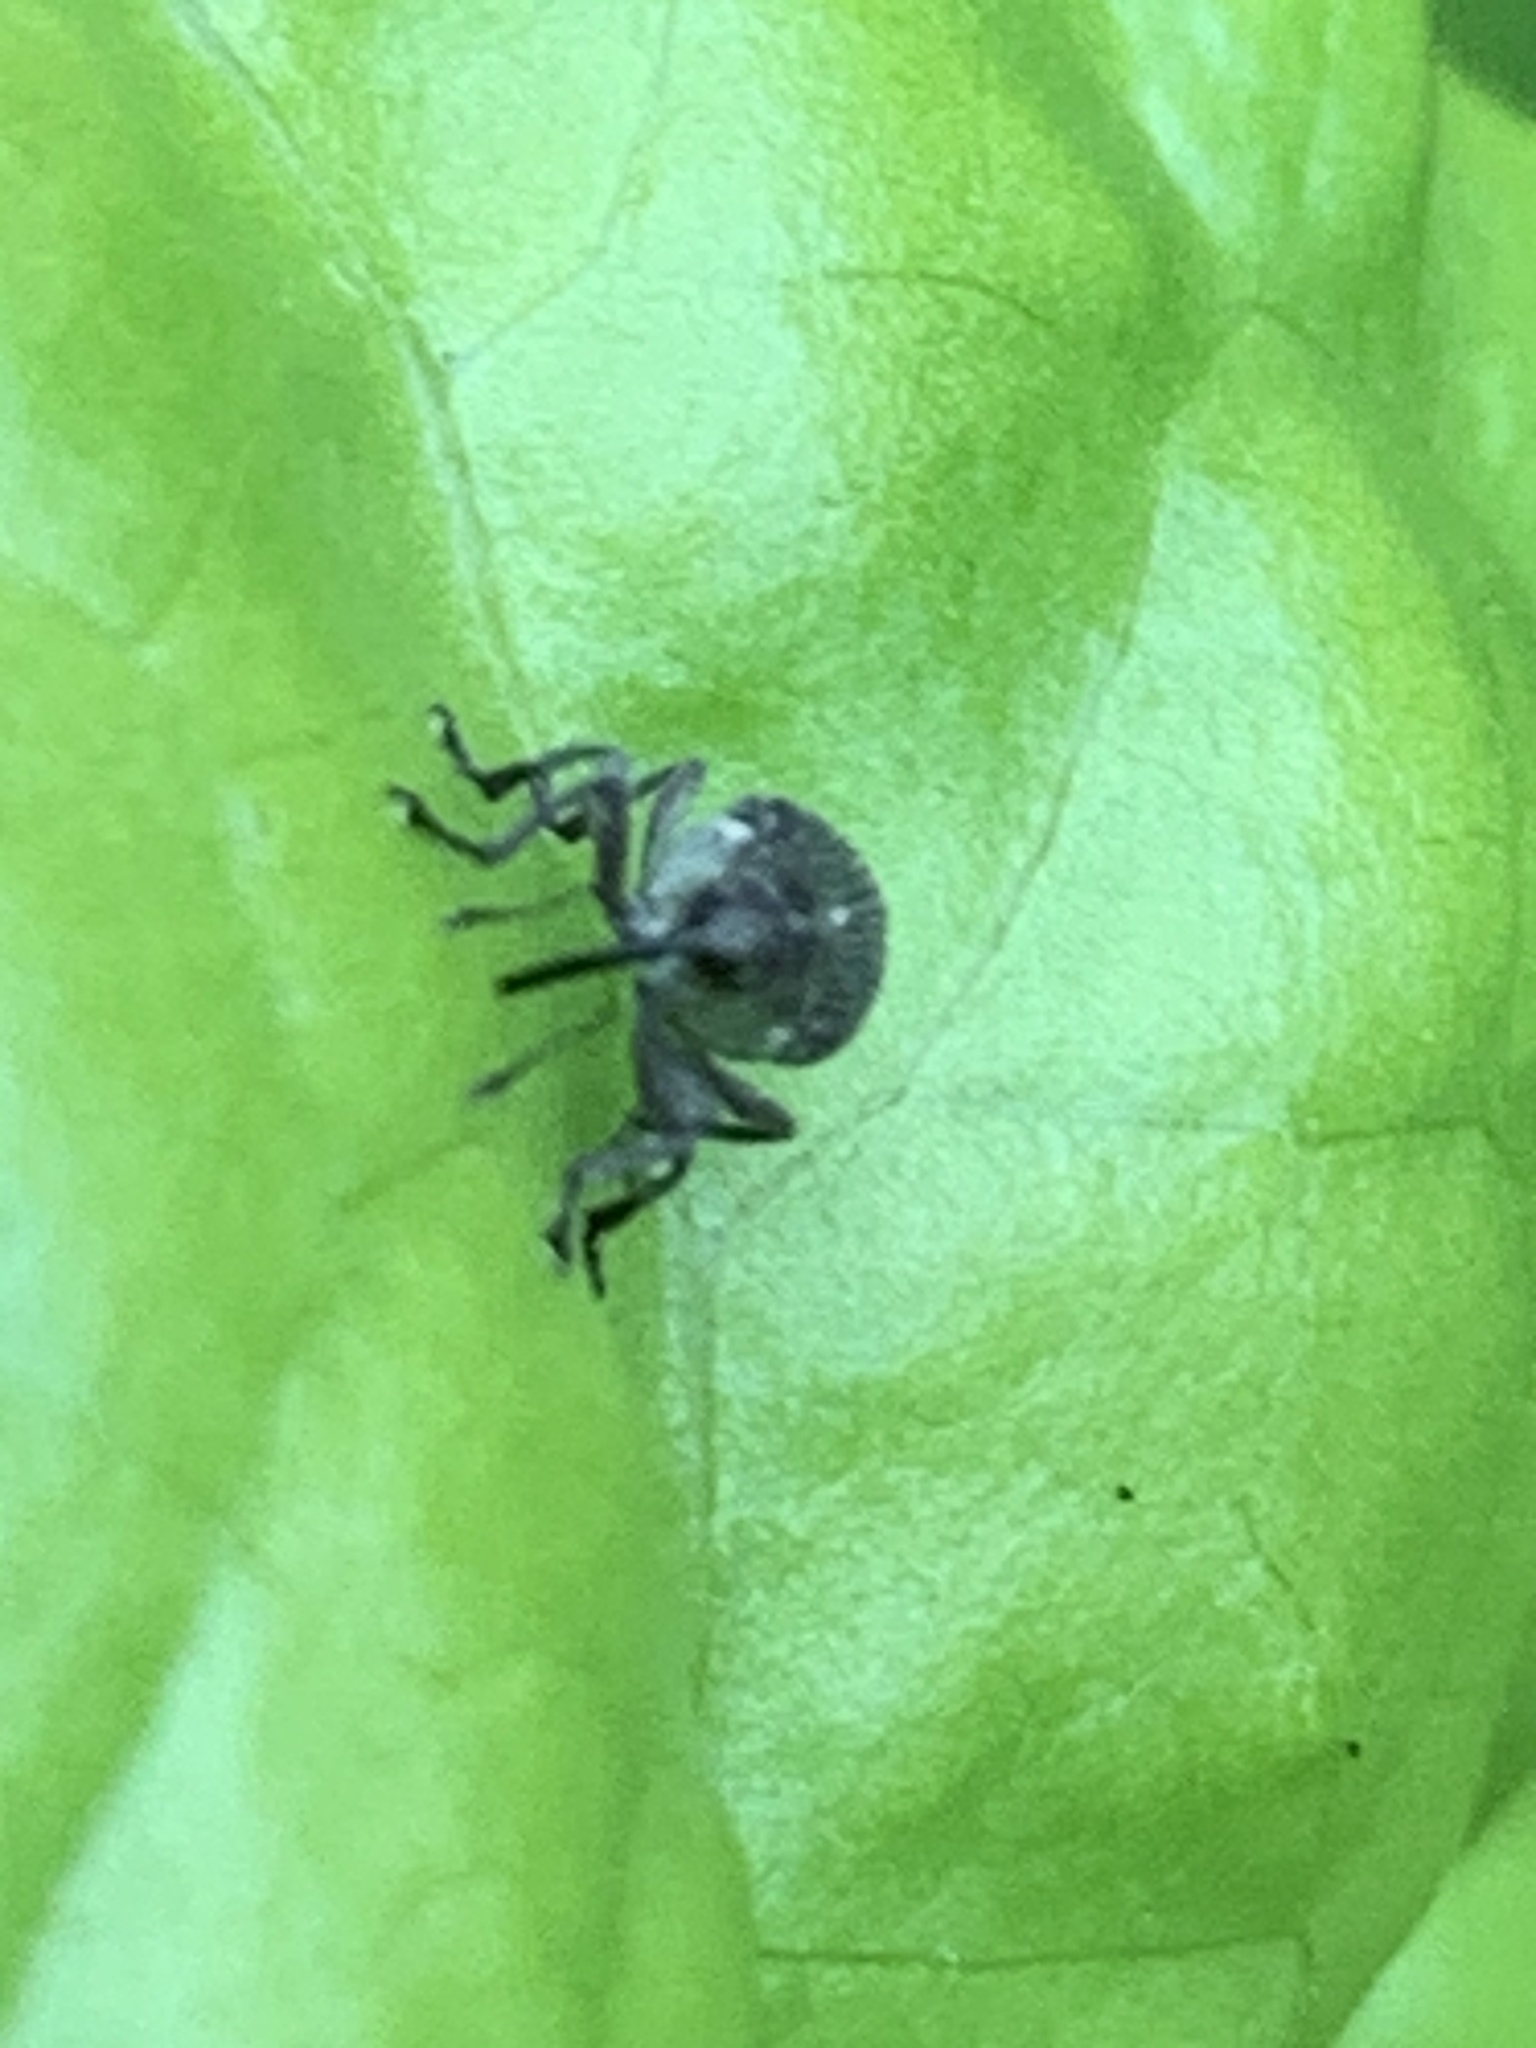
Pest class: Cabbage_seedpod_weevil